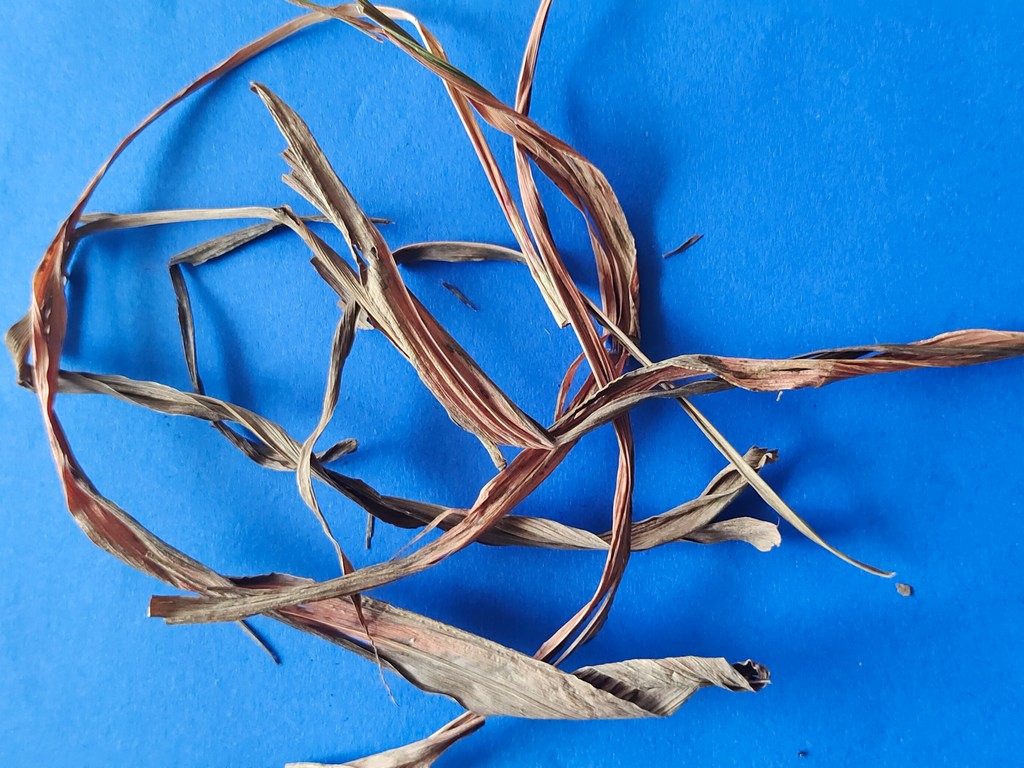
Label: Dried